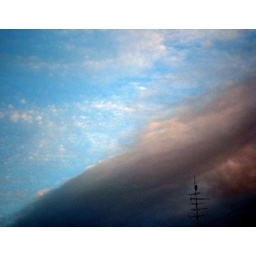
sail in the sky